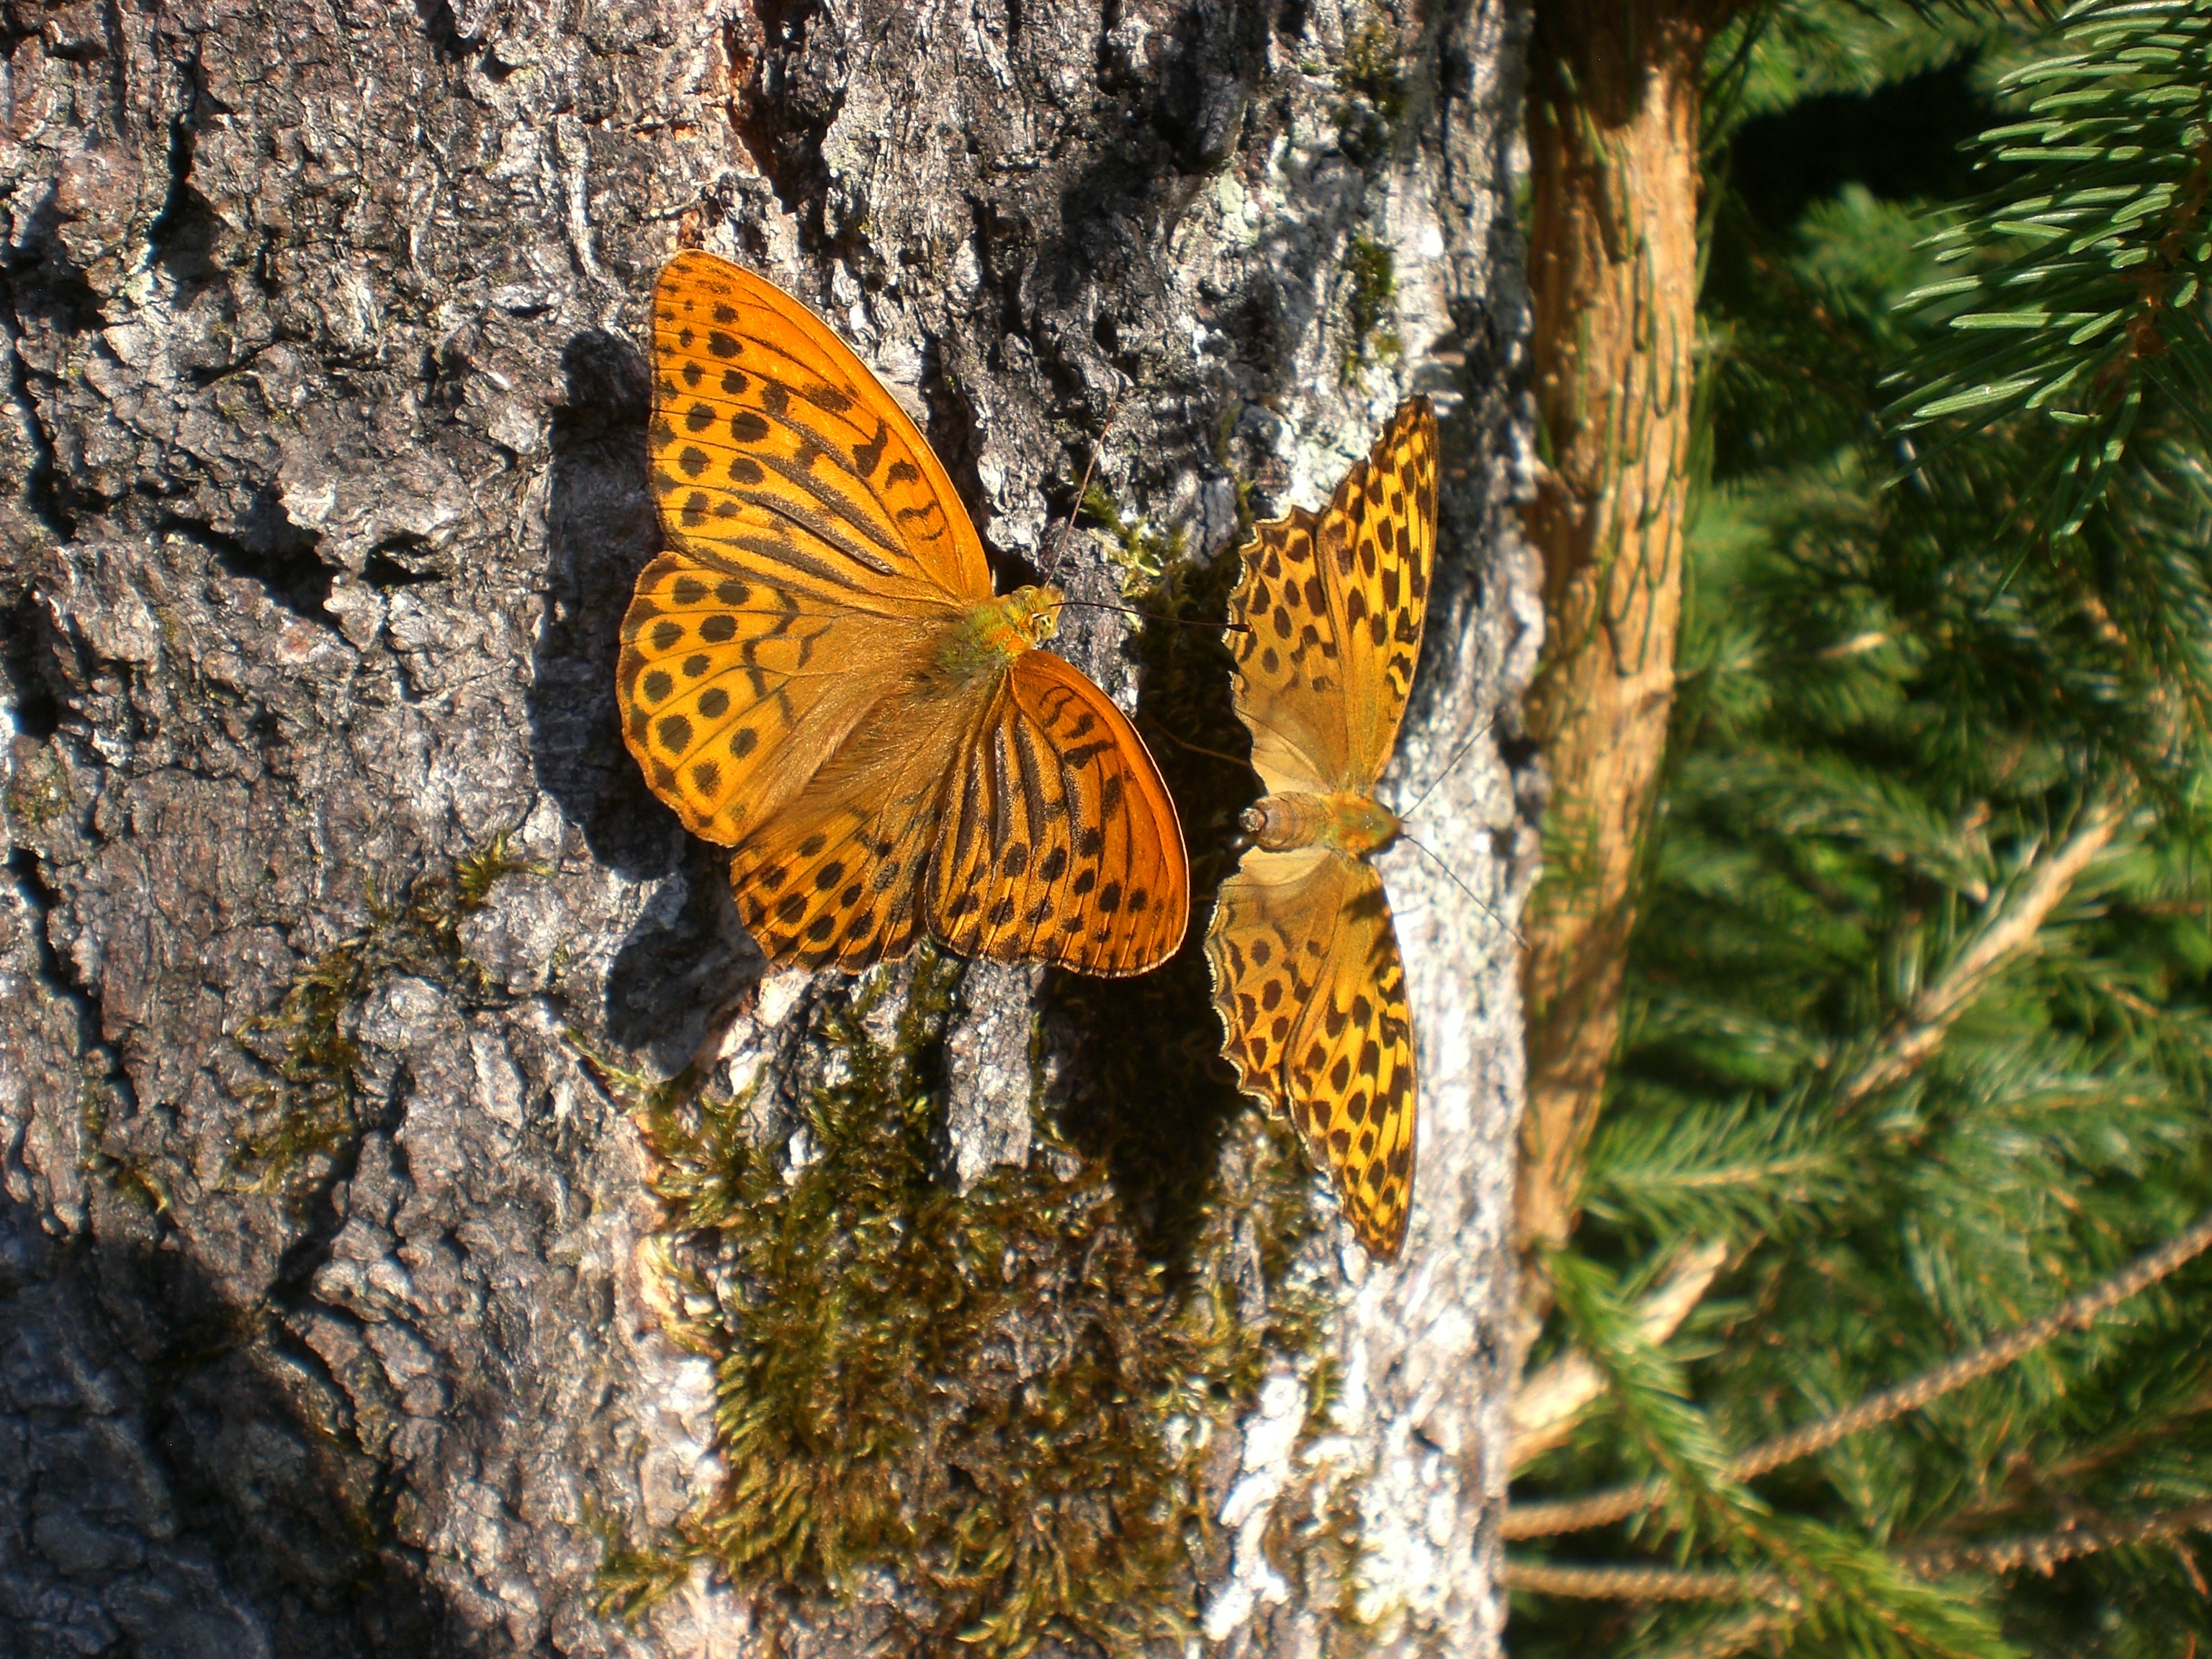
forest, leaf, flower, wildlife, orange, log, insect, butterfly, fauna, invertebrate, monarch butterfly, butterflies, fritillary, pollinator, moths and butterflies